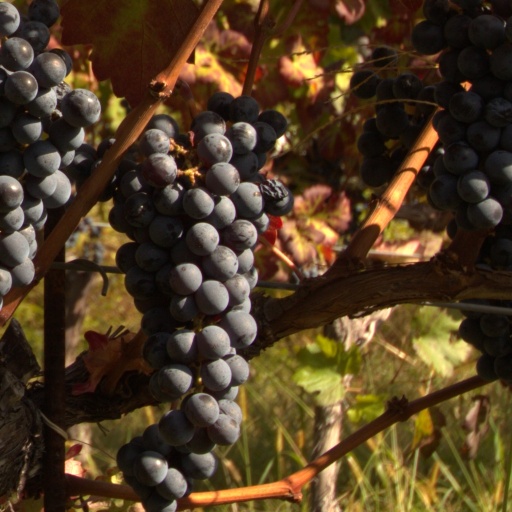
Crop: grape